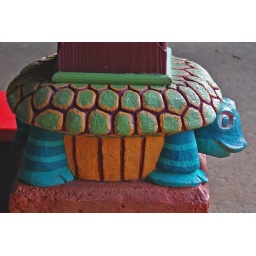
Colorful concrete turtle supporting a column on a building in the Animal Kingdon theme park at Disney World in Florida.